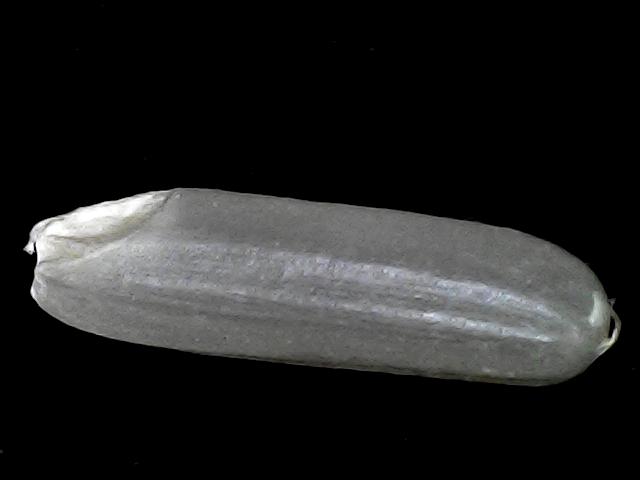
Rice variety: BRRI102